Gao Zongwu

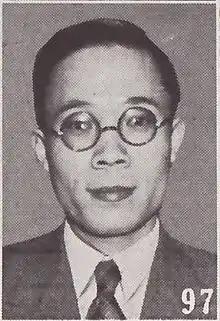
Gao Zongwu as pictured in "The Most Recent Biographies of Chinese Dignitaries"

Gao Zongwu (1905 – 1994) was a Chinese diplomat in the Republic of China during the Second Sino-Japanese War. He was best known for playing a key role in negotiations between China and Japan from 1937 to 1940 that initially intended to bring about a peace agreement between them, but which led to the defection of prominent statesman Wang Jingwei and the establishment of the pro-Japanese collaborationist Reorganized National Government of China. Disillusioned with the harsh terms imposed on the collaborationist regime by the Japanese, he released the full documents of the outline of the Basic Treaty that Japan demanded as the basis of its relations with the new regime, which was a major propaganda coup for Chiang Kai-shek and a blow for Wang's fledgling government that had just been exposed as just another puppet state. Gao had originally been slated to serve as the vice foreign minister of the Wang Jingwei regime before his defection back to Chiang in January 1940.